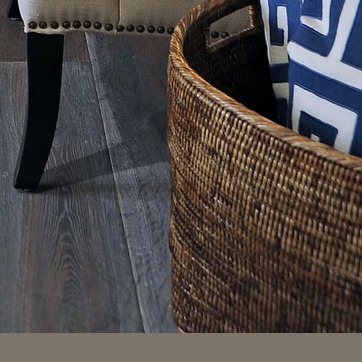
Material: other